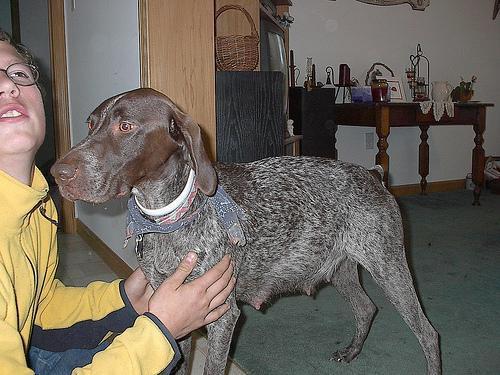
German_short-haired_pointer